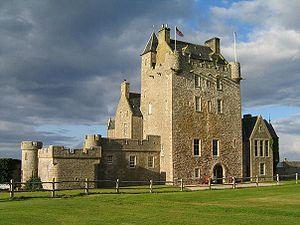
Cette liste recense les principaux châteaux du council area de Highland en Écosse.
Le château d'Ackergill se trouve à proximité de la ville de Wick dans le district de Caithness de la zone administrative écossaise de Highland.